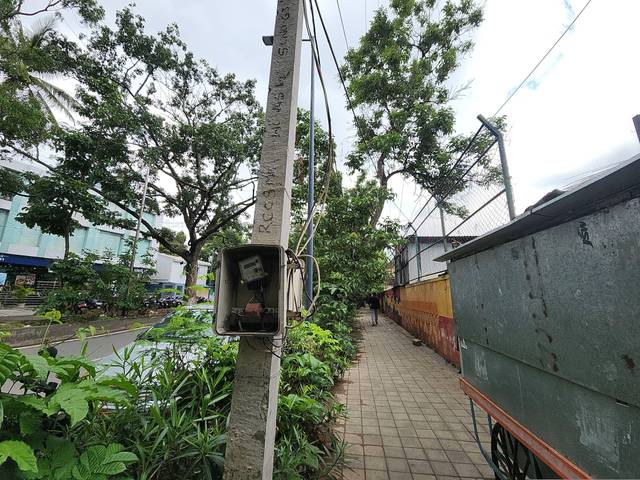
Region: India
Coordinates: 12.962, 77.601